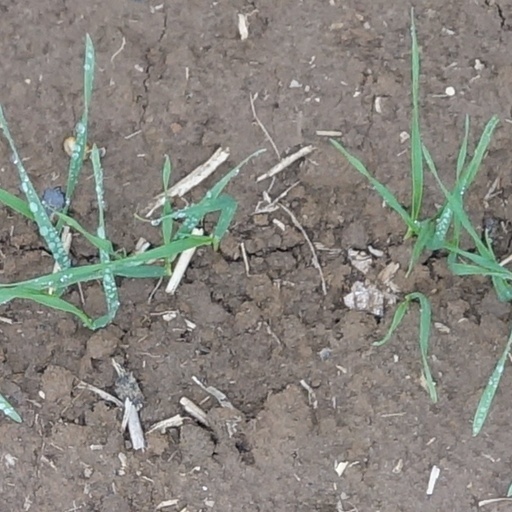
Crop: wheat